Rosedale Odd Fellows Temple

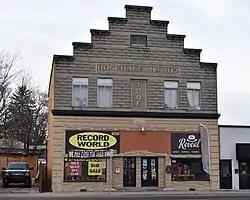
Rosedale Odd Fellows Temple in 2019

The Rosedale Odd Fellows Temple in Boise, Idaho, is a 2-story building with a prominent stepped gable. An early example in Boise of cast concrete block construction, the building was designed by Tourtellotte & Co., and it was completed in 1907.